Climate change vulnerability

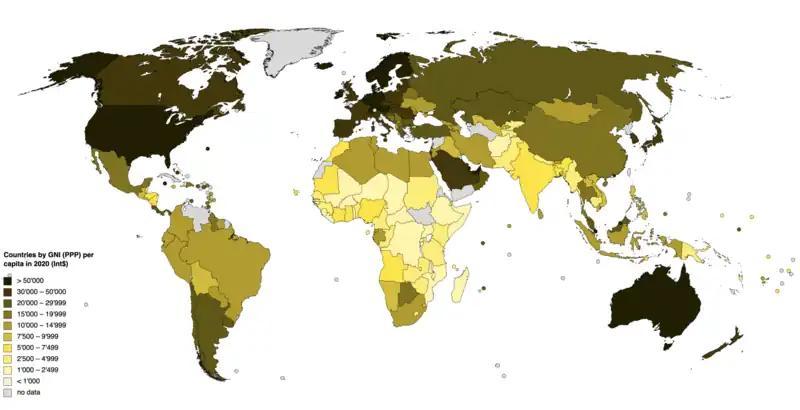
World gross national income per capita: Lower income countries tend to have a higher vulnerability to climate change.

Geographic, or place-based vulnerability to climate change is an important dimension. The most geographically vulnerable locations to climate change are those that will be impacted by side effects of natural hazards, such as rising sea levels and by dramatic changes in ecosystem services, including access to food. Island nations are usually noted as more vulnerable but communities that rely heavily on a sustenance based lifestyle are also at greater risk.